AIM-7 Sparrow

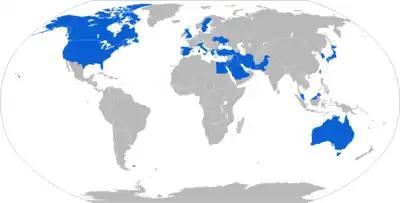
Map with AIM-7 operators in blue

British Aerospace (BAe) licensed the AIM-7E-2 technology in the 1970s, producing the Skyflash missile. Skyflash used a Marconi XJ521 monopulse seeker together with improvements to the electronics. It was powered by the Aerojet Mk52 mod 2 rocket engine (later by the Rocketdyne Mk38 mod 4). Skyflash entered service with the Royal Air Force (RAF) on their Phantom FG.1 & FGR.2 in 1978, and later on the Tornado F.3. Skyflash was also exported to Sweden for use on their Viggen fighters.